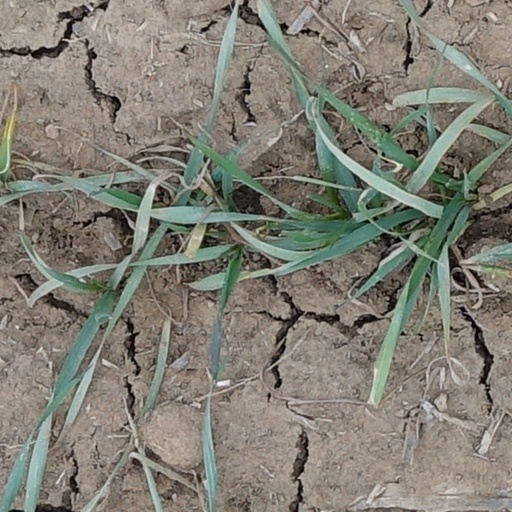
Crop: wheat